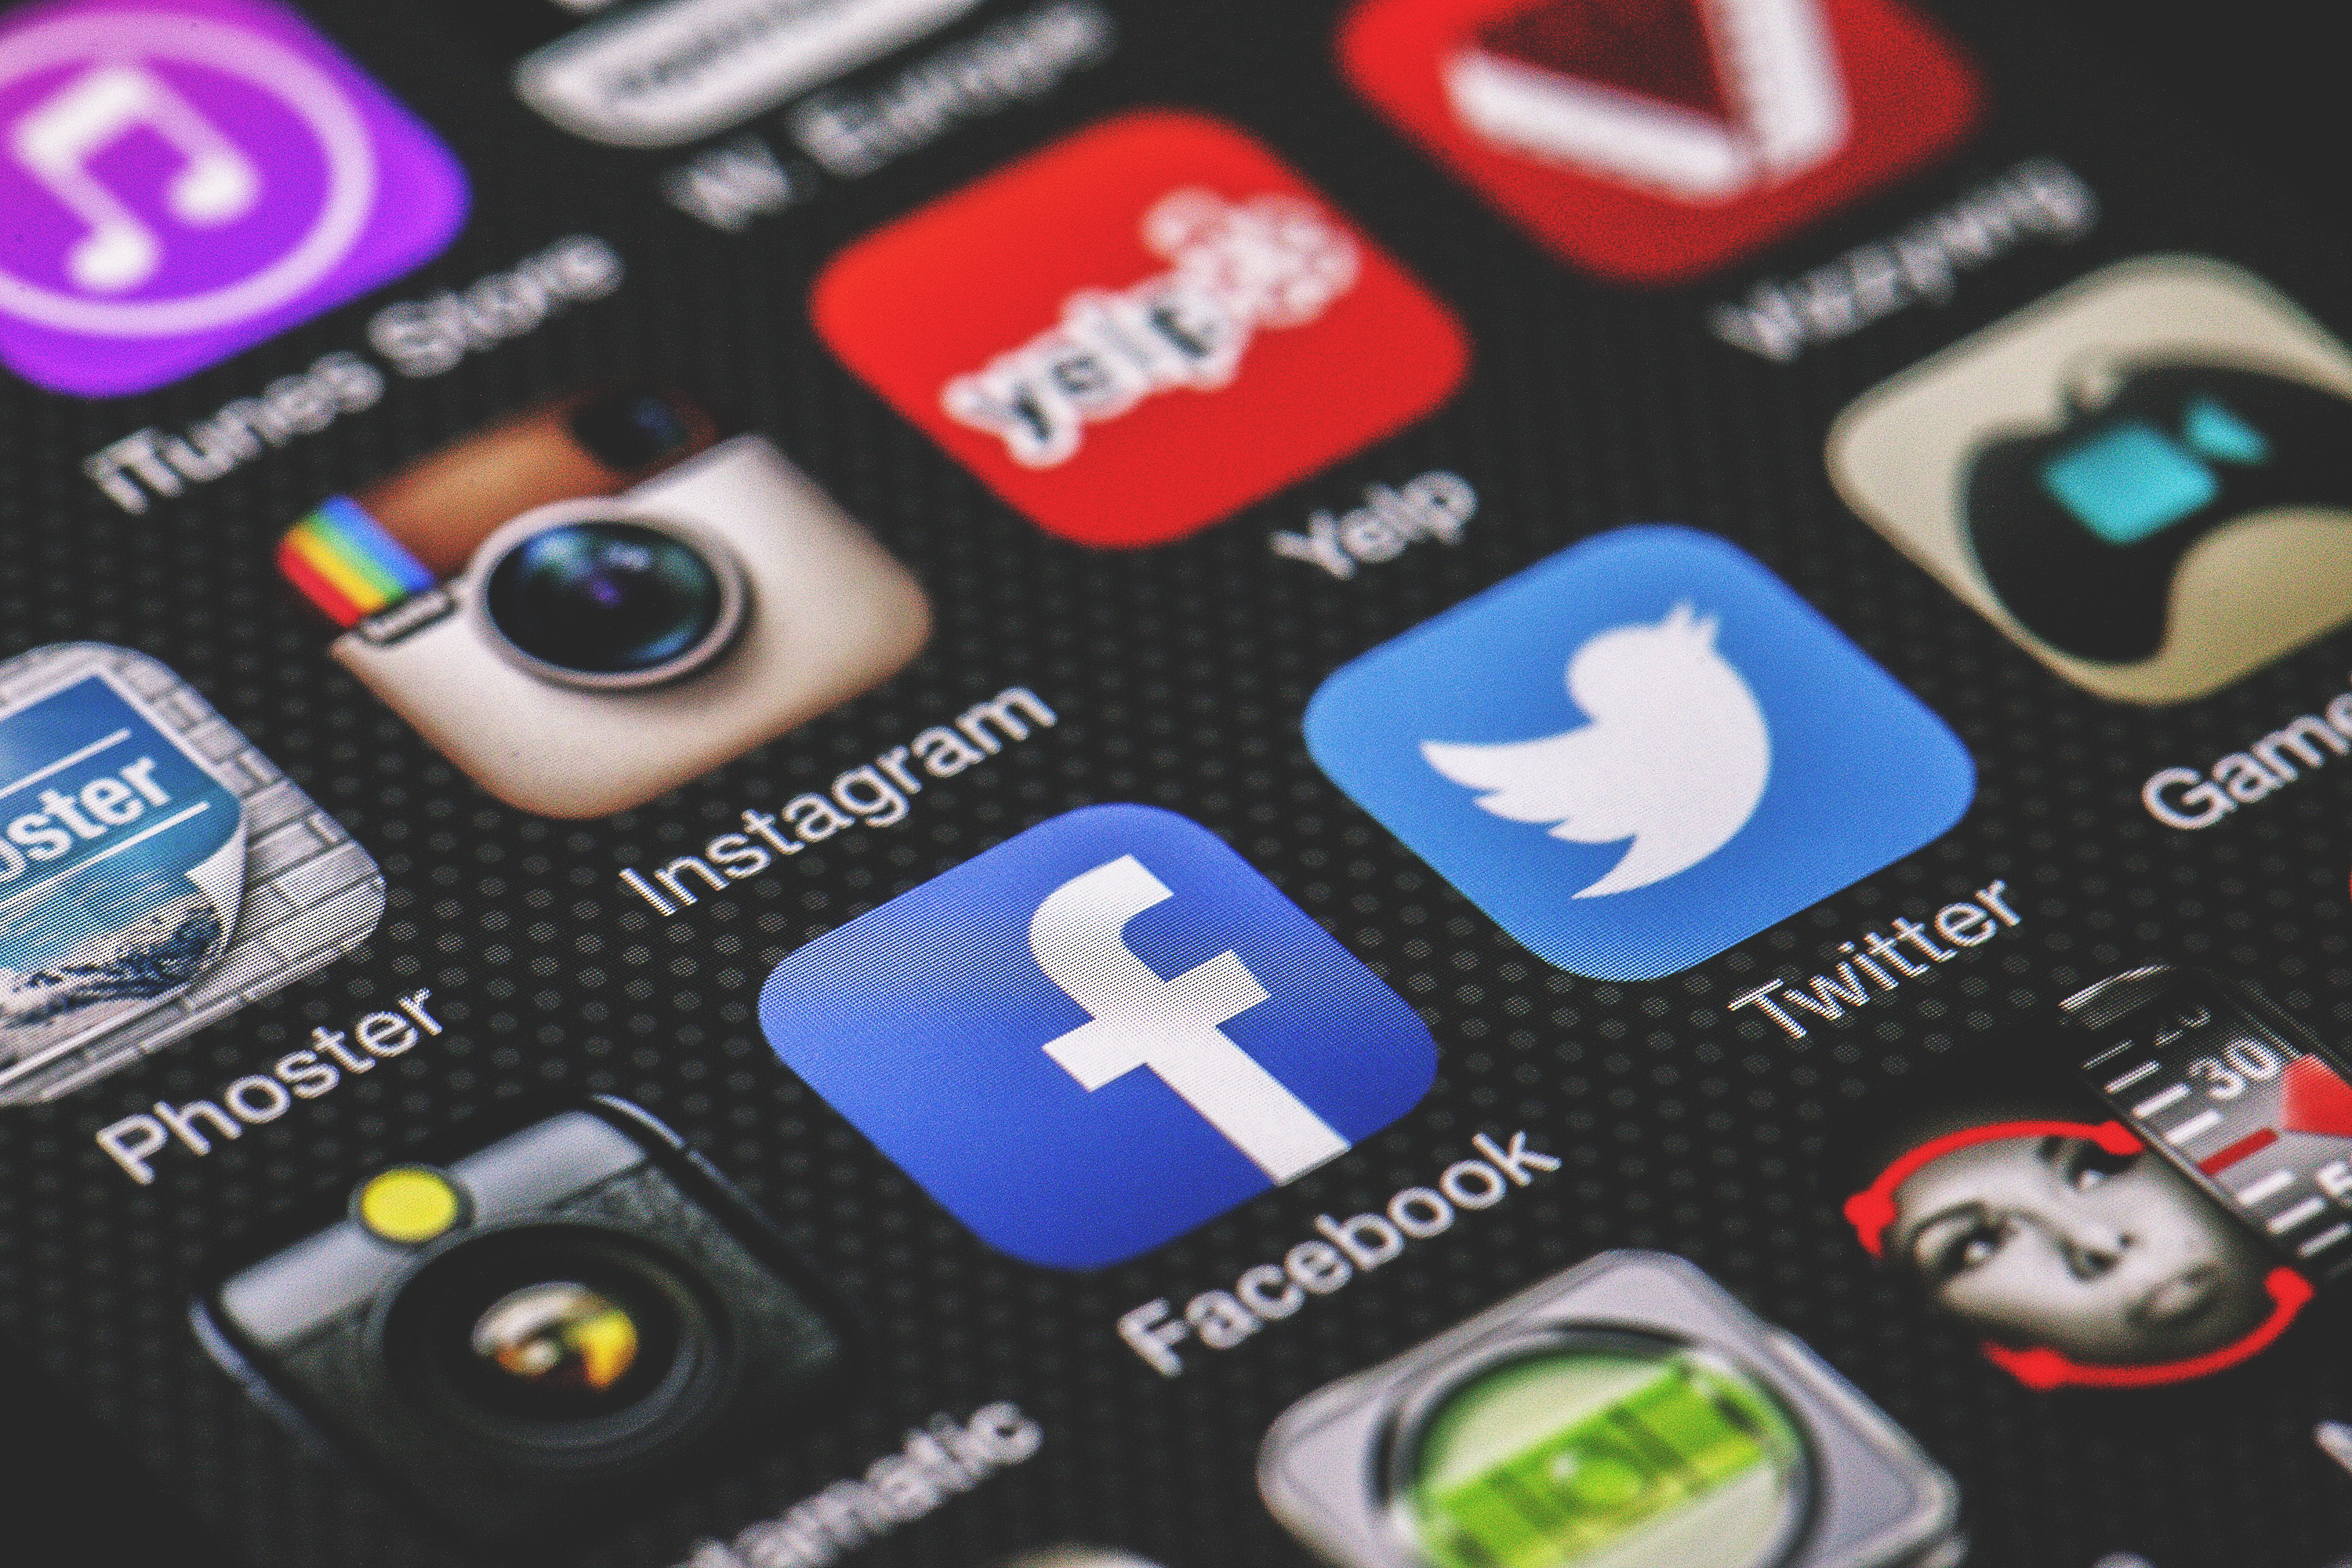
technology, gadget, electronic device, font, icon, communication device, multimedia, Colorfulness, mobile phone, brand, logo